Arnold Bouka Moutou

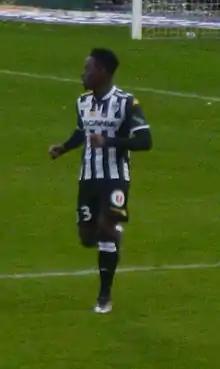
Bouka Moutou playing for Angers in 2016

Arnold Bouka Moutou (born 28 November 1988) is a professional footballer who plays as a left-back for Canadian club Valour FC. Born in France, he represented Congo at the international level.